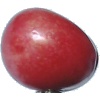
Label: Cherry 2